Morelia

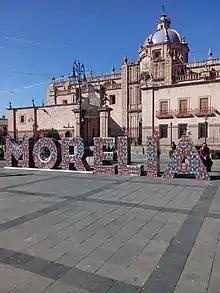
City Sign at Cathedral Plaza

The first factories were opened in the city between 1868 and 1870, along with the first telegraph line. The railroad followed in 1883, as well as streetcars.